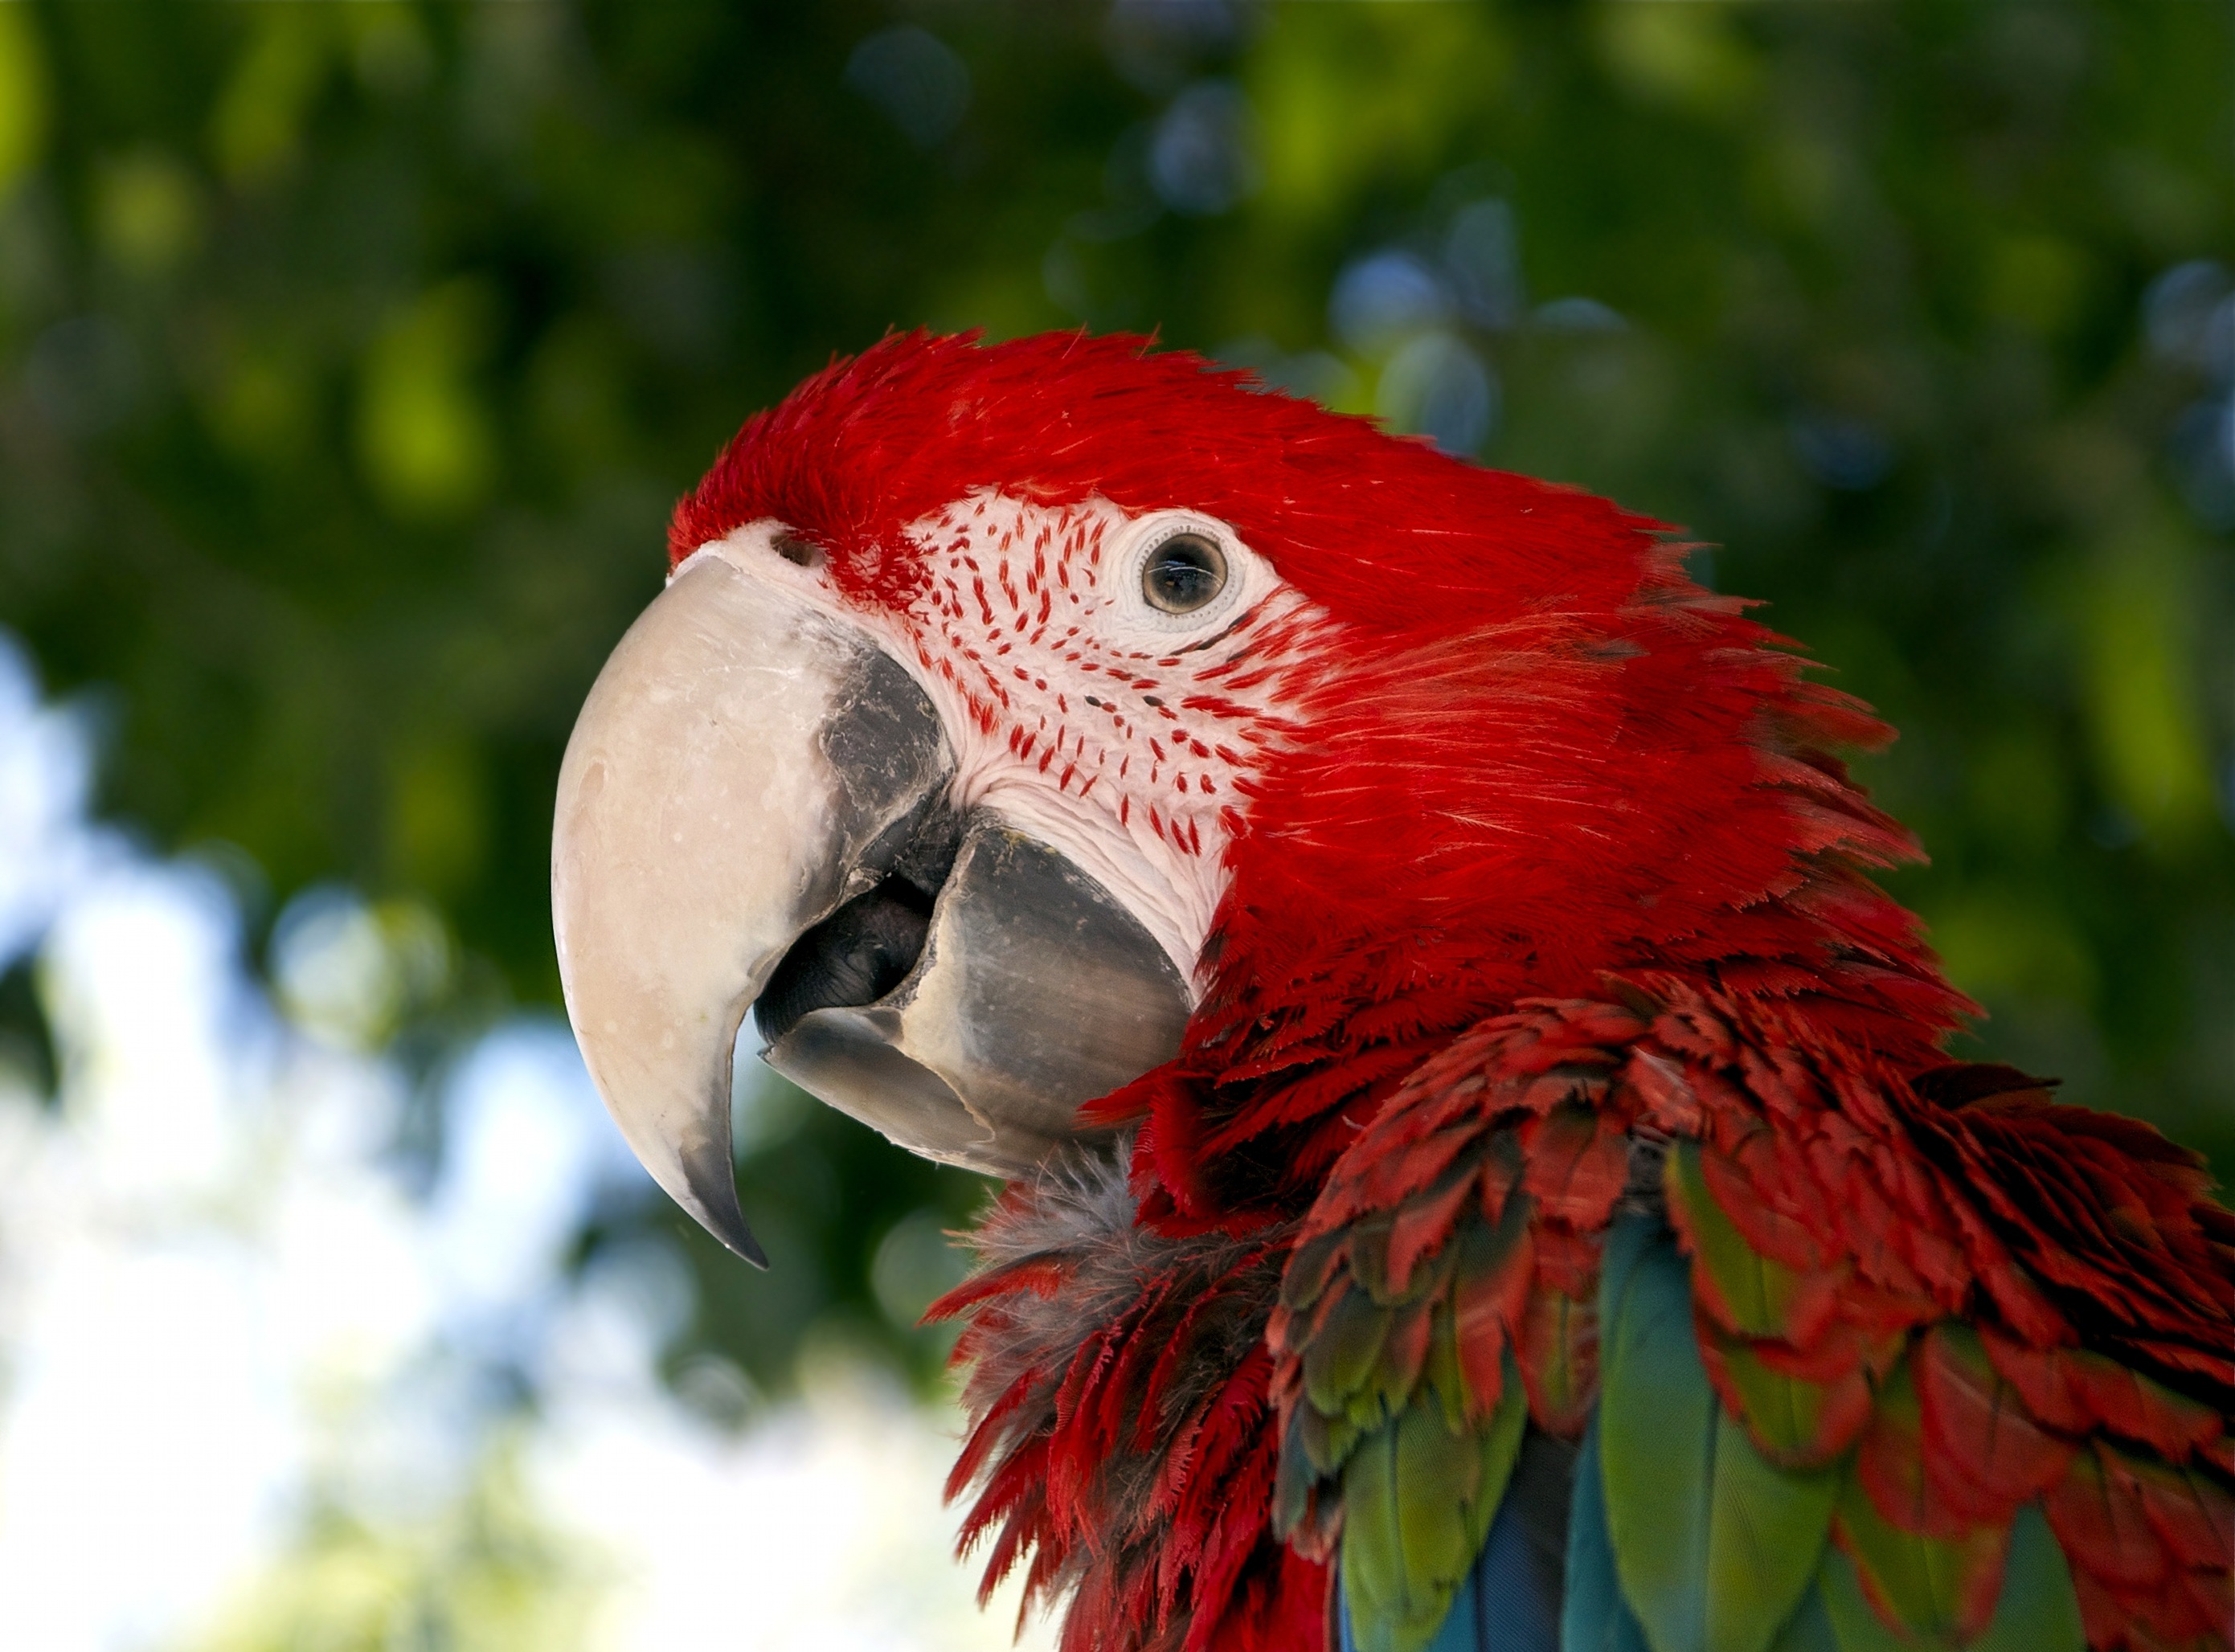
nature, bird, wing, wildlife, portrait, red, beak, colorful, fauna, lorikeet, macaw, forests, vertebrate, parrot, south america